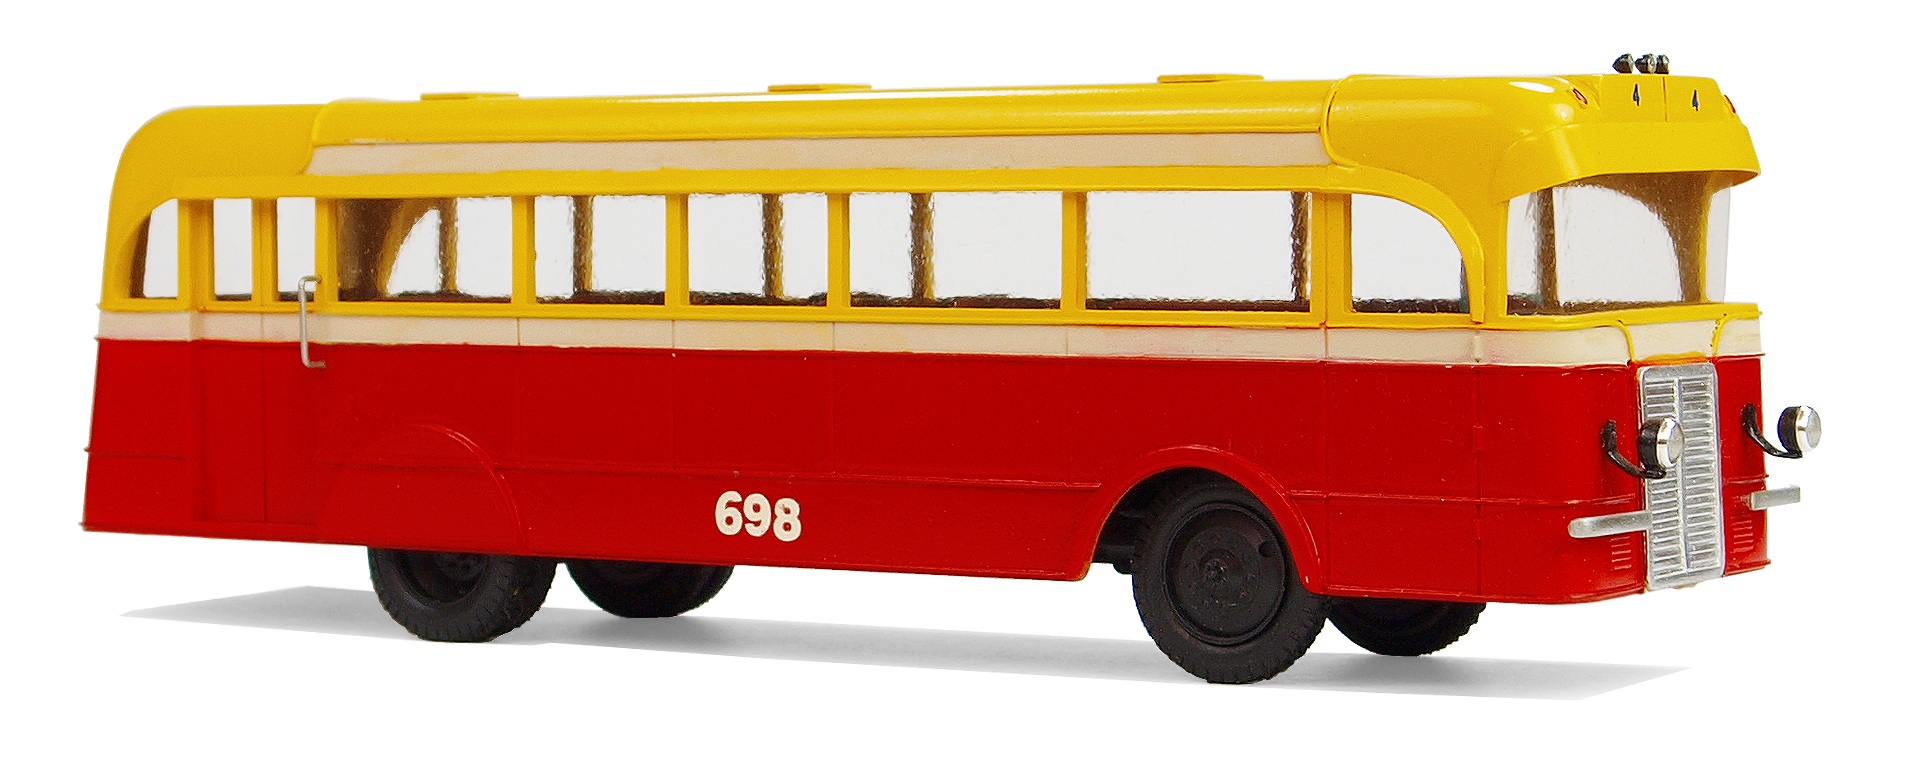
traffic, transport, vehicle, nostalgia, leisure, bus, oldtimer, classic, 1937, russia, buses, ussr, model buses, collect, transport and traffic, hobby, minibus, commercial vehicle, model car, double decker bus, school bus, land vehicle, mode of transport, passenger car, tour bus service, niigt